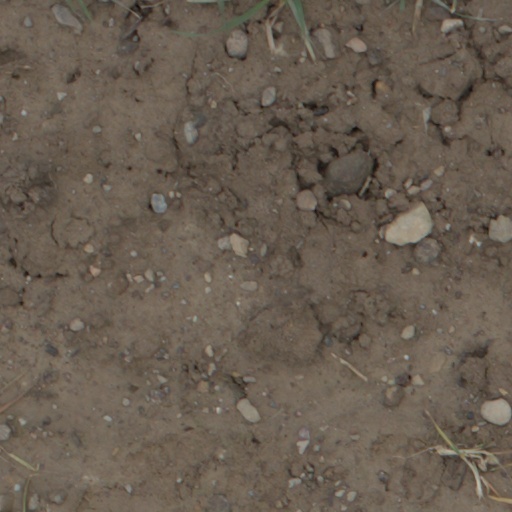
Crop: wheat